North Atlantic Aerosols and Marine Ecosystems Study

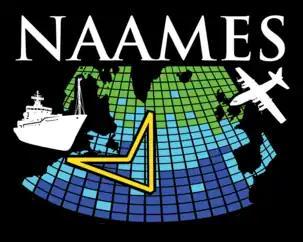
The North Atlantic Aerosols and Marine Ecosystems Study (NAAMES) project logo. Image courtesy of NASA.

The North Atlantic Aerosols and Marine Ecosystems Study (NAAMES) was a five-year scientific research program that investigated aspects of phytoplankton dynamics in ocean ecosystems, and how such dynamics influence atmospheric aerosols, clouds, and climate. The study focused on the sub-arctic region of the North Atlantic Ocean, which is the site of one of Earth's largest recurring phytoplankton blooms. The long history of research in this location, as well as relative ease of accessibility, made the North Atlantic an ideal location to test prevailing scientific hypotheses in an effort to better understand the role of phytoplankton aerosol emissions on Earth's energy budget.